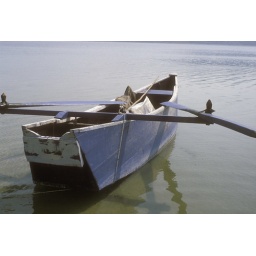
rowing boat on lake near Edessa Greece